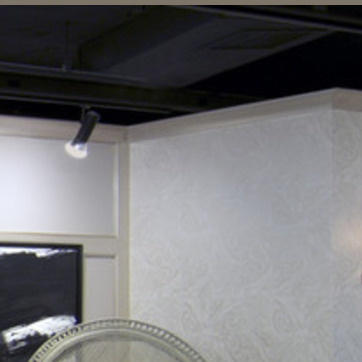
Material: wallpaper